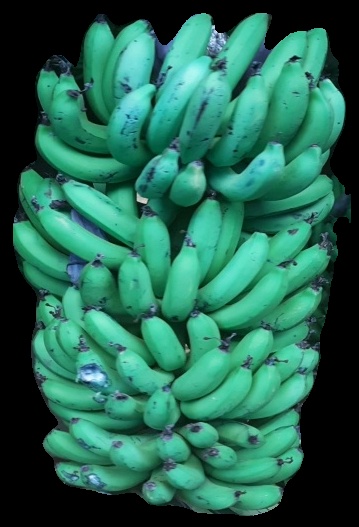
Variety: pachbale
Grade: grade1